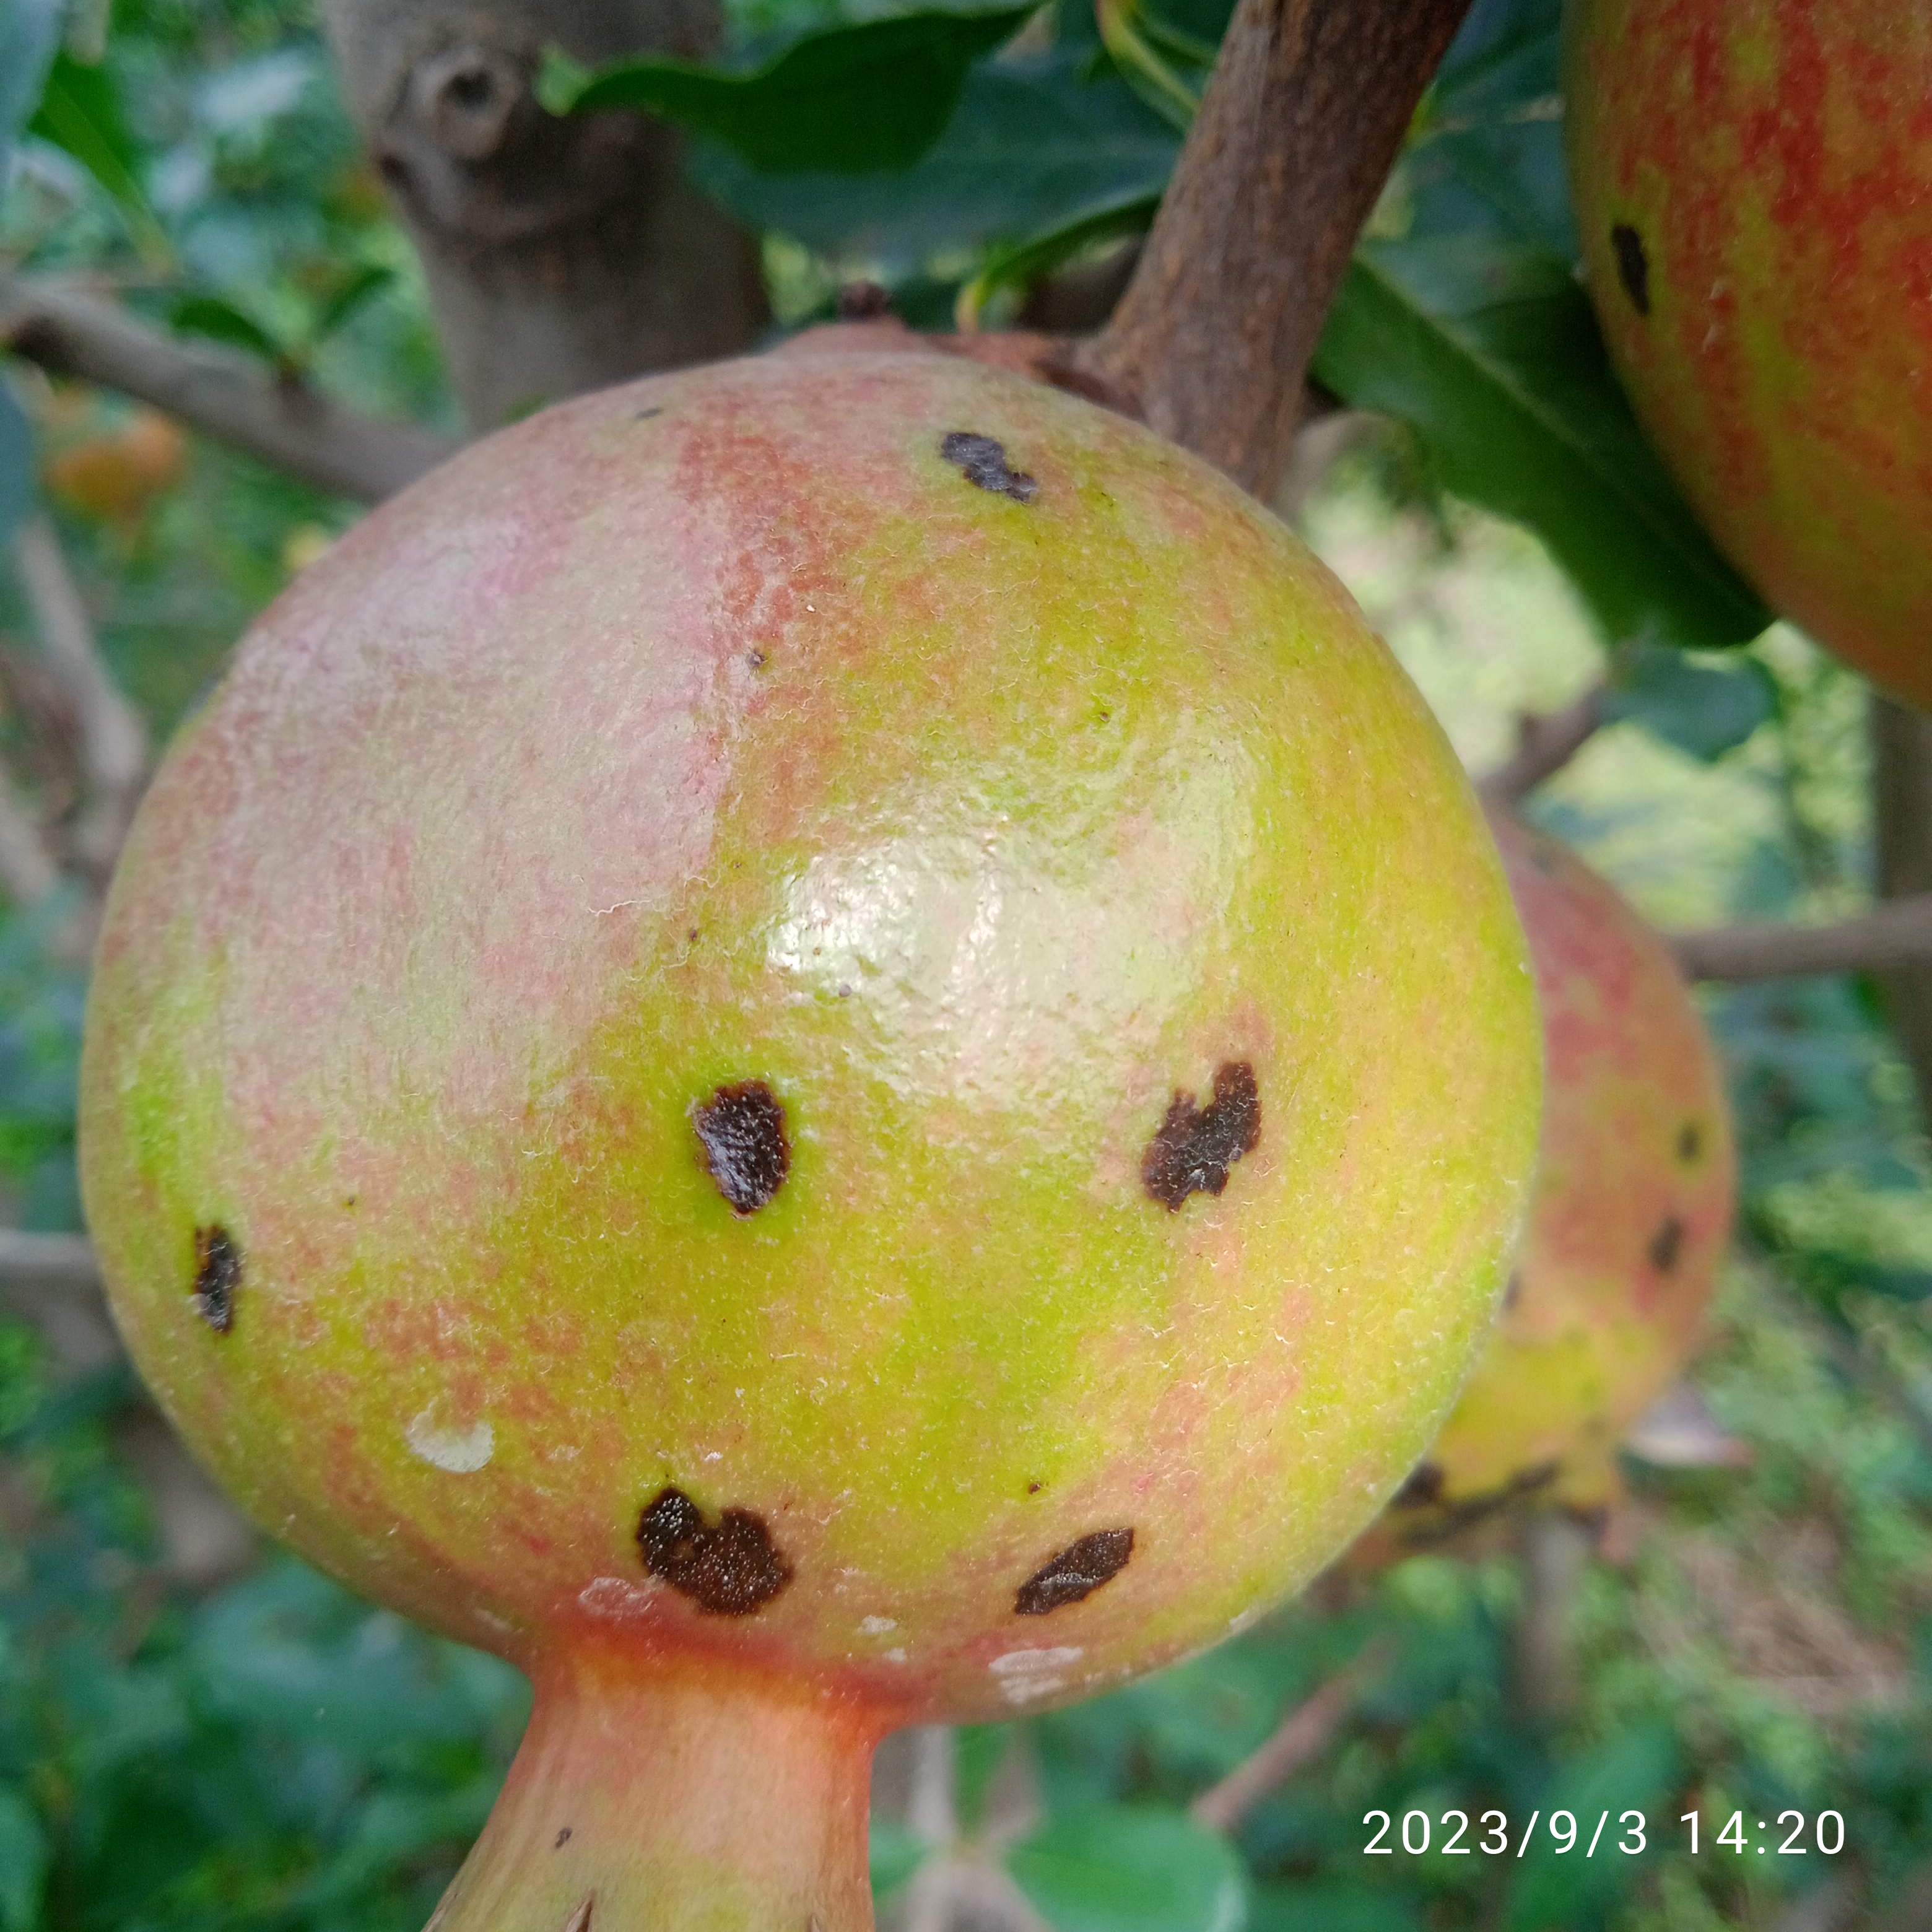
Label: Anthracnose